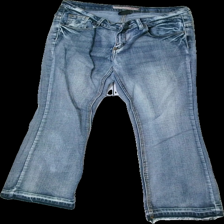
View: front
Type: Jeans
Category: Ladies
Brand: Not in the list
Brand text on label: Colors of the world
Colors: Blue
Material: 68% Cotton 32% Viscose
Cut: Regular
Size: 40
Season: All
Price range: 50-100
Recommended usage: Reuse
Description: blue jeans